Guadalajara

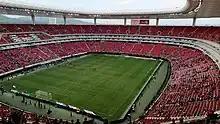
Estadio Akron, House of Chivas football team, built for the 2010 Copa Libertadores

At the far east end is the Plaza de los Mariachis and the Former Hospice Cabañas. The Plaza de los Mariachis is faced by restaurants where one can hear live mariachis play, especially at night. The Cabañs Former Hospice extends along the entire east side of the Plaza. This building was constructed by Manuel Tolsá beginning in 1805 under orders of Carlos III. It was inaugurated and began its function as an orphanage in 1810, in spite of the fact that it would not be finished until 1845. It was named after Bishop Ruiz de Cabañas y Crespo. The façade is Neoclassical and its main entrance is topped by a triangular pediment. Today, it is the home of the Instituto Cultural Cabañas (Cabañas Cultural Institute) and its main attraction is the murals by José Clemente Orozco, which cover the main entrance hall. Among these murals is "Hombre del Fuego" (Man of Fire), considered to be one of Orozco's finest works.